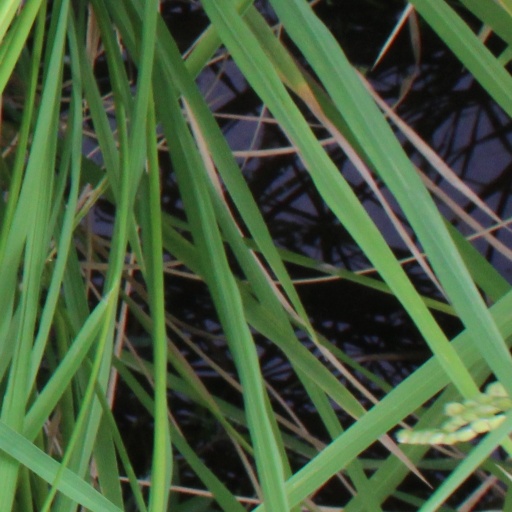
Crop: rice